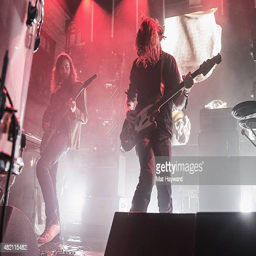
electronic rock artist performs on stage during music festival